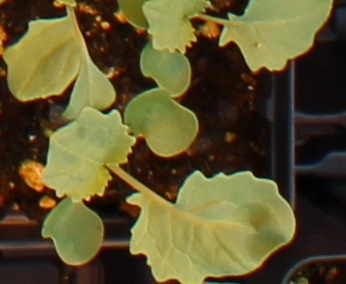
Label: Canola